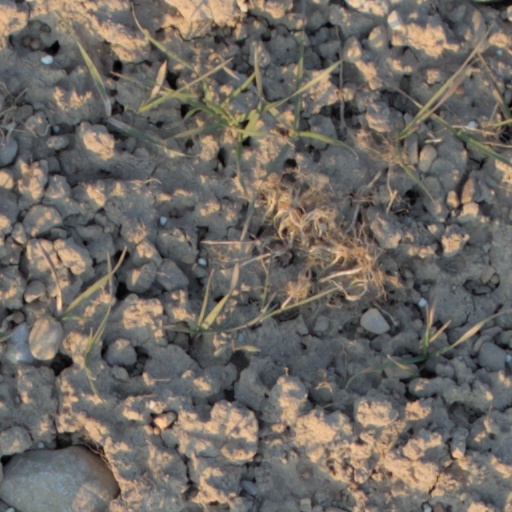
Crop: wheat